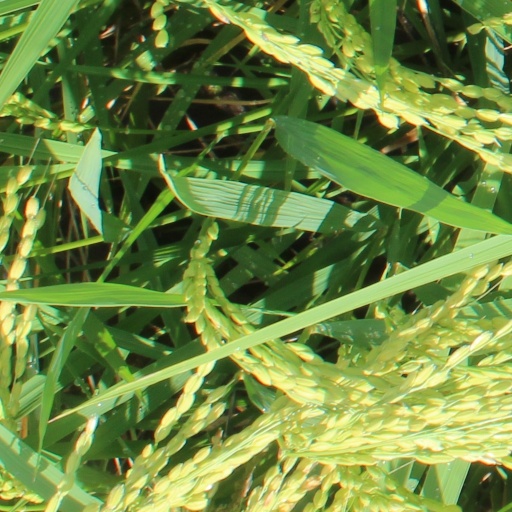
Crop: rice